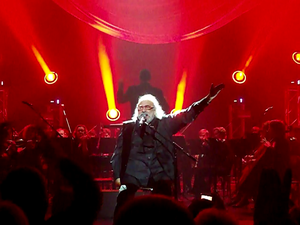
Artémios Ventoúris Roússos, dit Demis Roussos, est un musicien et chanteur grec, né le 15 juin 1946 à Alexandrie en Égypte et mort le 25 janvier 2015 à Athènes.
Âge tendre, la tournée des Idoles, souvent appelée Âge tendre et anciennement Âge tendre et têtes de bois, est une tournée musicale d'artistes de variétés ayant débuté leur carrière dans les années 1960 et 1970.